William B. Caldwell III

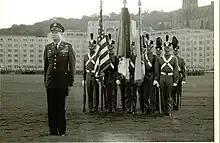
COL Caldwell commanded the Second Regiment of the U.S. Cadet Corps.

Caldwell served at West Point twice during his career. First, as a tactical officer in 1960 and again as the commander of the Second Regiment of the U.S. Cadet Corps from 1968 to 1969. Caldwell loved West Point and imparted his tactical knowledge, dedication to the Army, and his leadership philosophy to the Corps of Cadets.